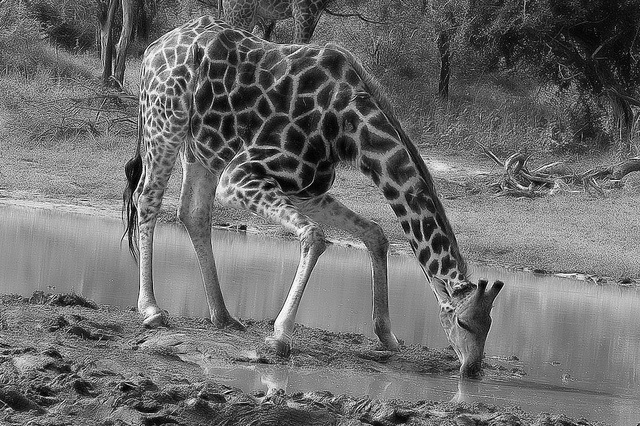
A giraffe leaning down drinking from some water
A zebra lowering its head to drink some water.
a vintage photo of a giraffe drinking at a water hole
a close up of a giraffe bending down drinking water
A single giraffe that is drinking from a watering hole.